Maria of Brabant, Holy Roman Empress

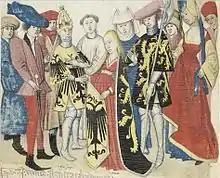
Marriage of Maria and Otto IV, from a 15th-century manuscript of the "Brabantsche Yeesten" by Jan van Boendale.

Yet another quirk of fate intervened: Beatrice of Swabia died less than three weeks after her wedding, on the 19th day, to be exact. Several Hohenstaufen loyalists had recently come over to support Otto IV against Frederick Hohenstaufen because of his marriage with Beatrice. Within a short period after her death, many of them transferred their allegiance back to Frederick II. Crowned king by Archbishop Siegfried II of Mainz in December 1212, Frederick's rise continued unabated and Otto was under increasing pressure. The previous engagement with Maria of Brabant once again became politically significant. Otto and Maria of Brabant got married on 19 May 1214 in Maastricht. She was about twenty-four years old by this time, and her husband approximately thirty-nine.